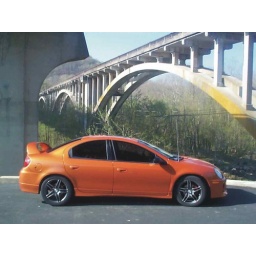
my car by the bridge